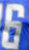
Number: 6